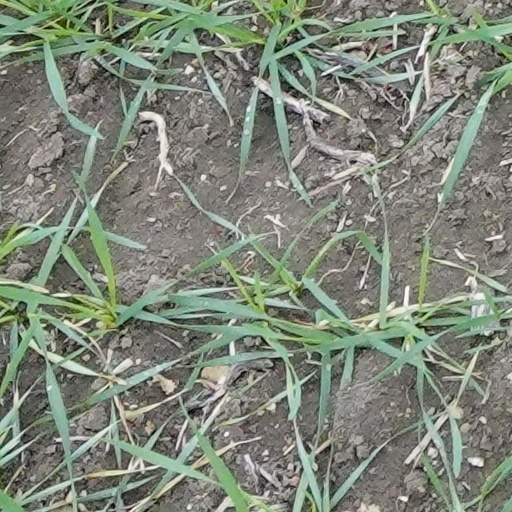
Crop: wheat